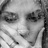
Emotion: sad